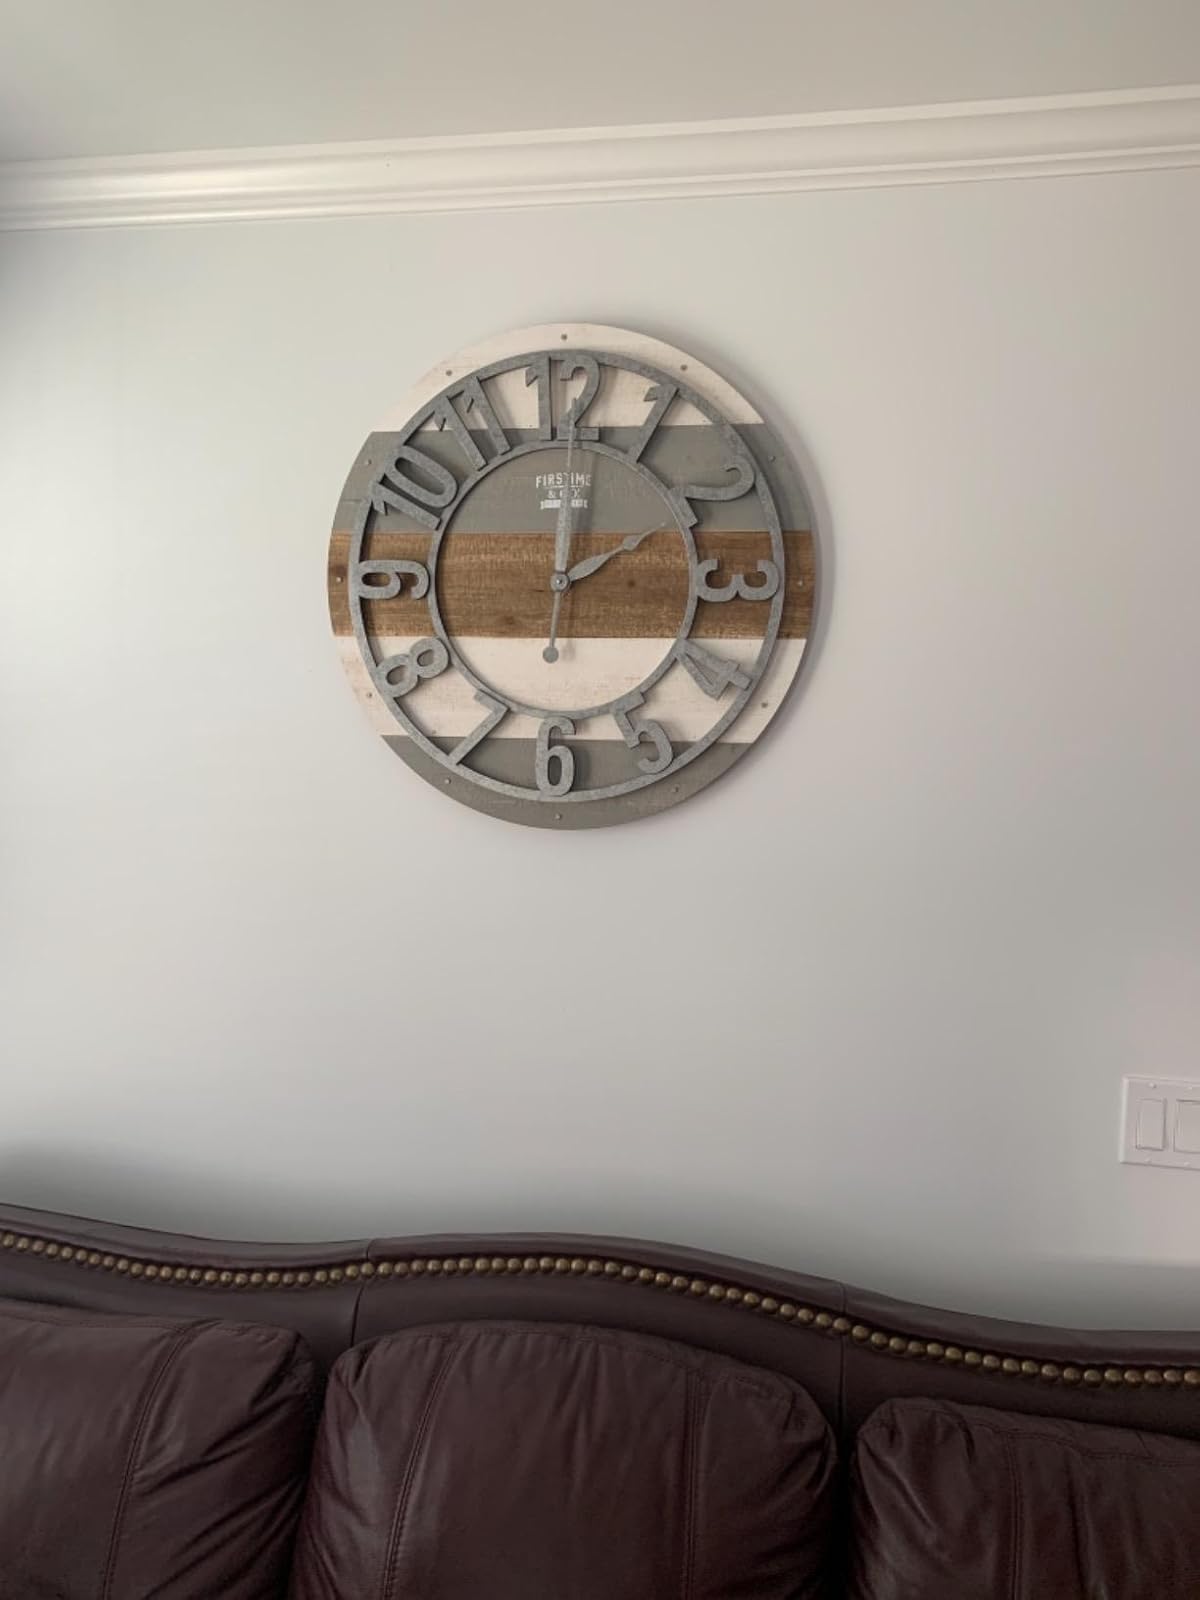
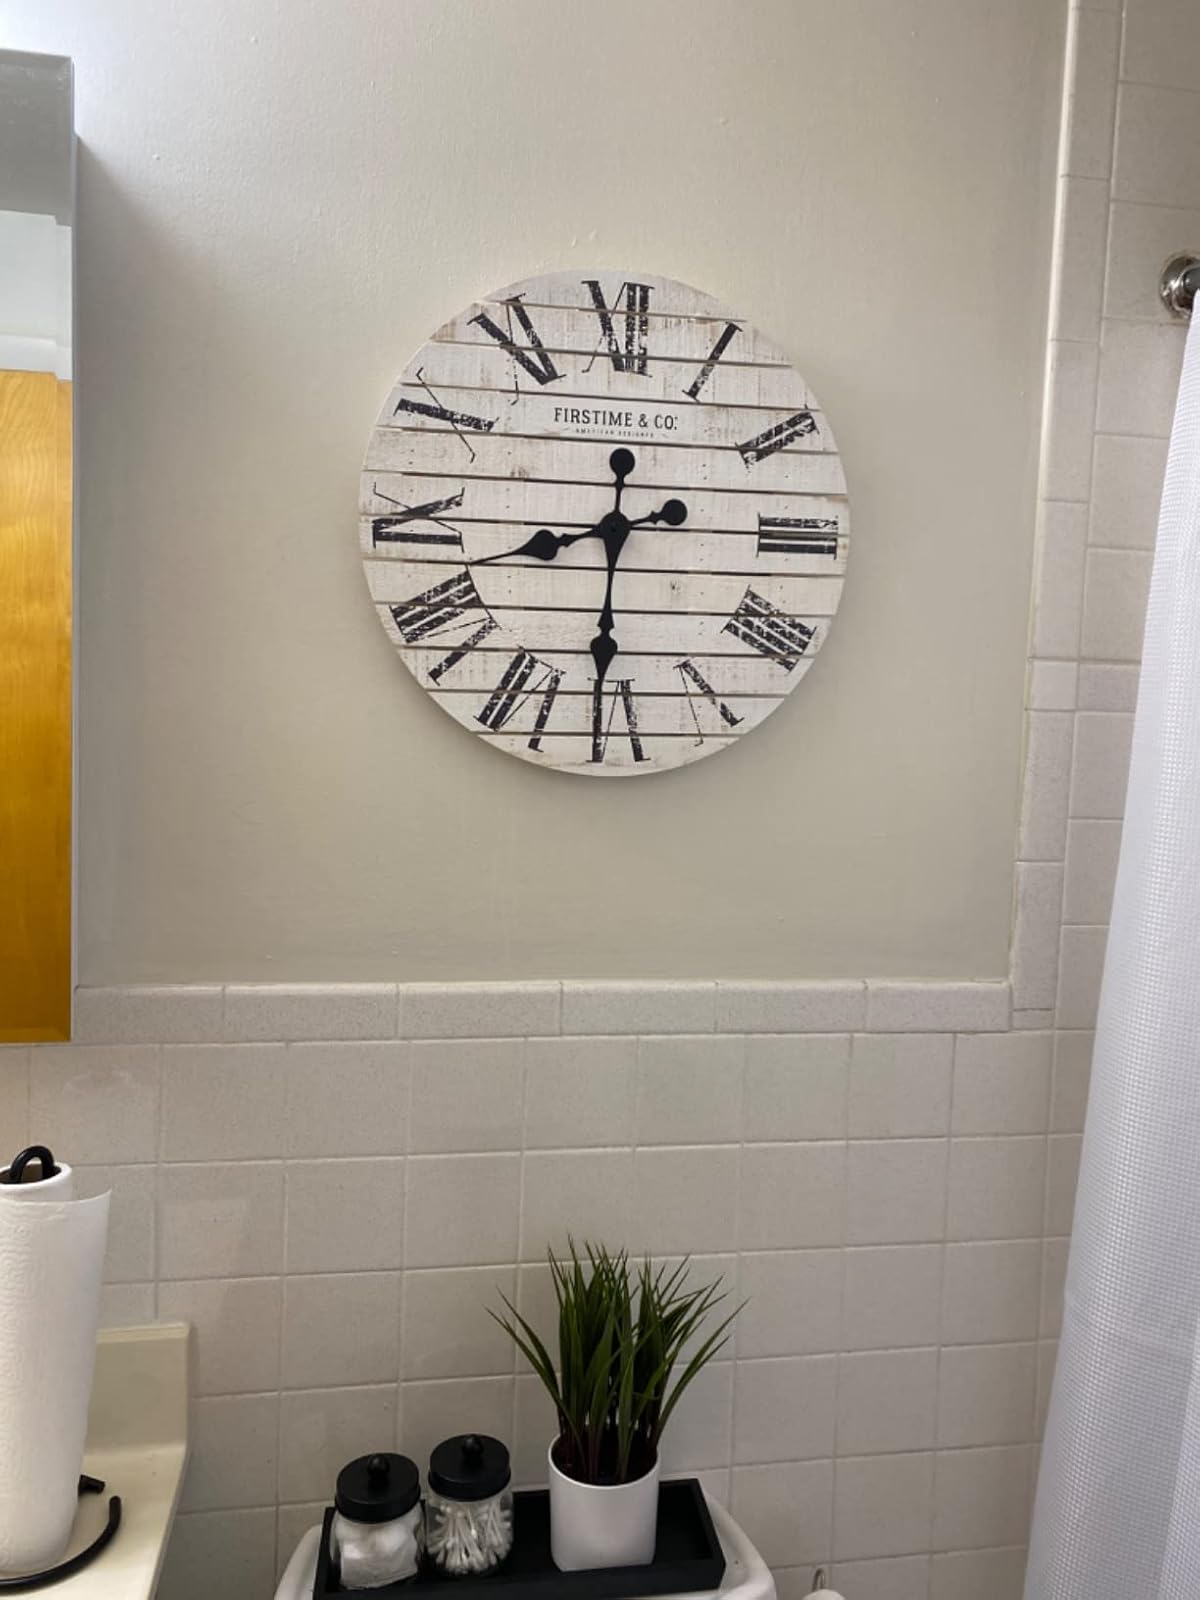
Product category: clock
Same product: no